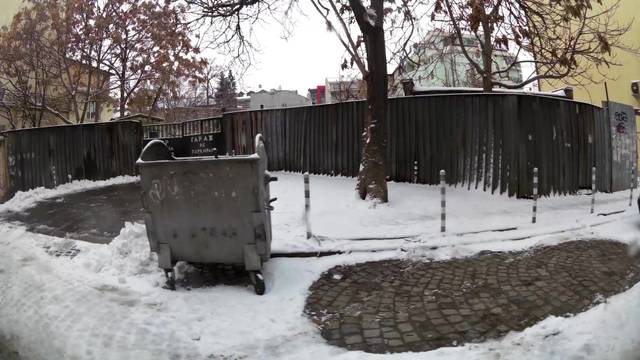
Region: Bulgaria
Coordinates: 42.703, 23.325